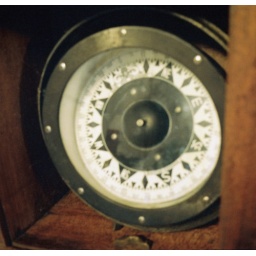
big compass in a wooden box